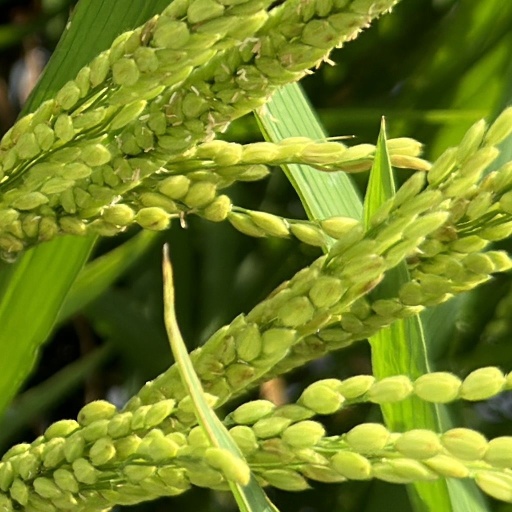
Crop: rice